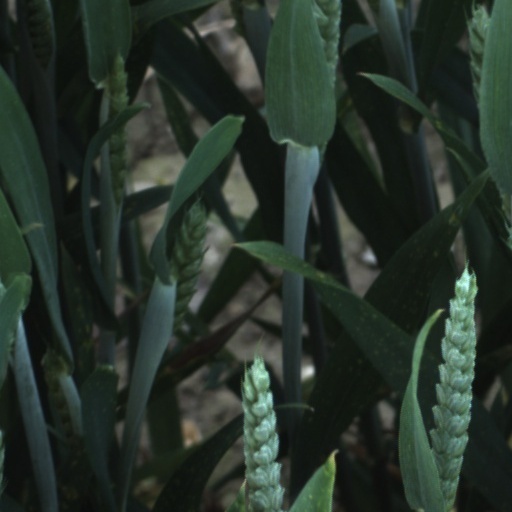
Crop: wheat